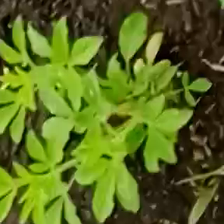
Weed species: Sicklepod_(Senna obtusifolia)